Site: brandenburg
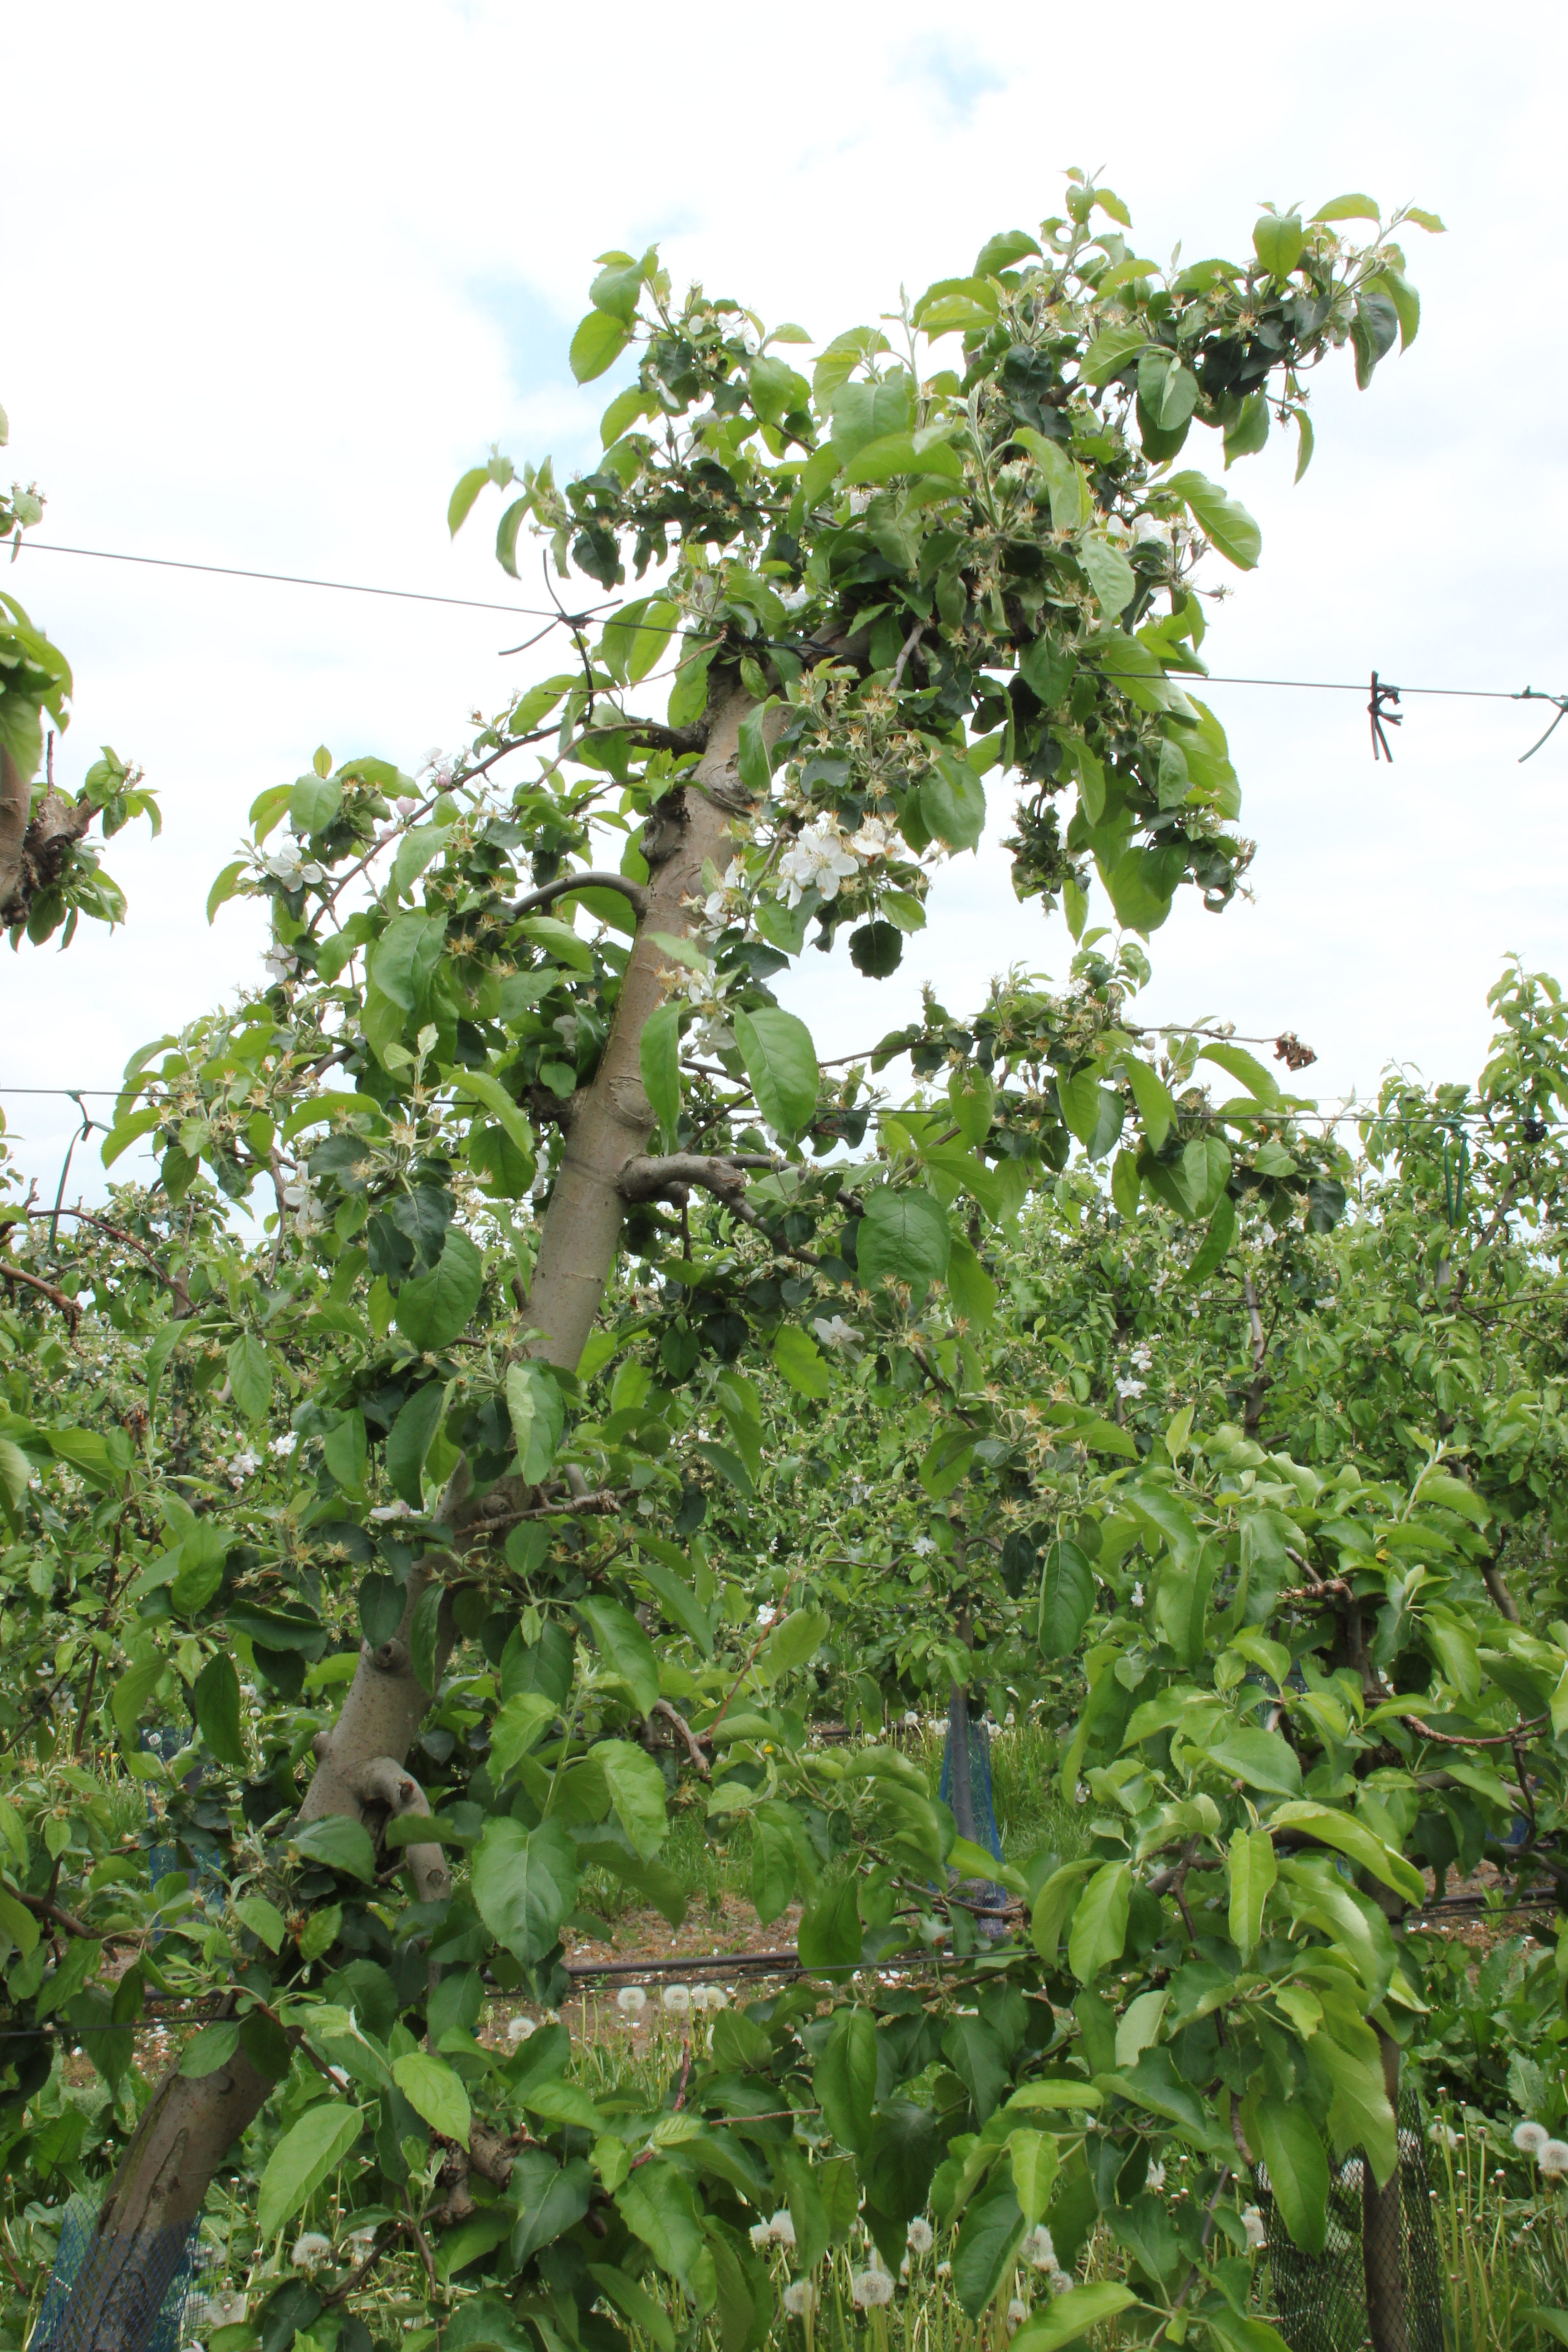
Growth stage (BBCH 67): Flowering